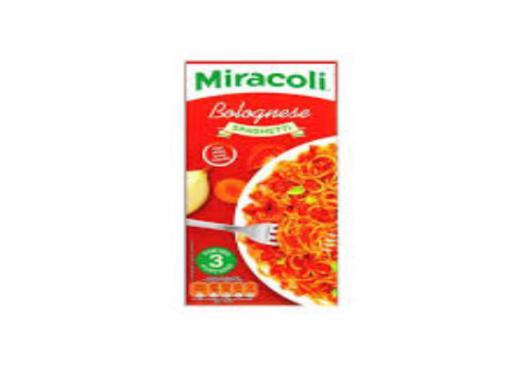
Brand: miracoli
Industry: Food